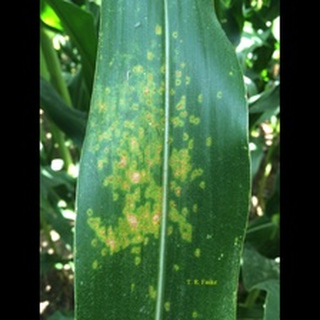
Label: corn_common_rust